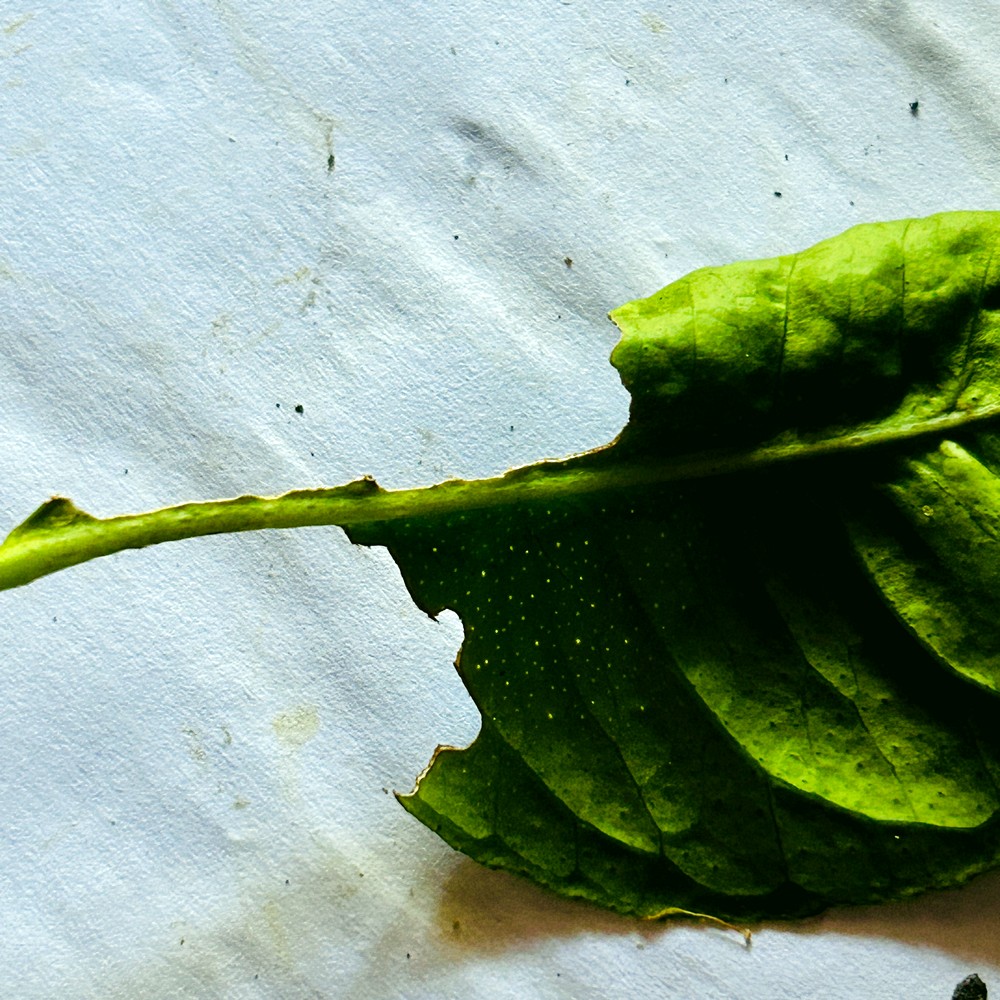
Label: Deficiency Leaf